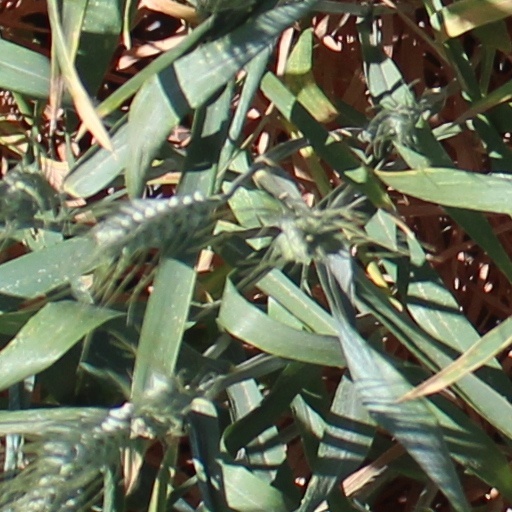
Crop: wheat